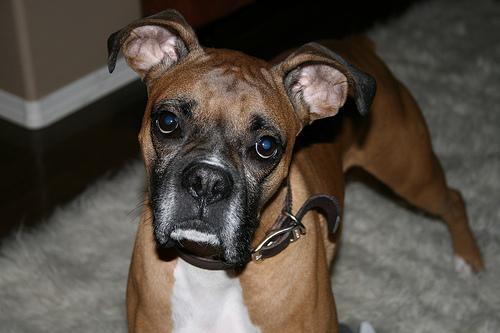
boxer